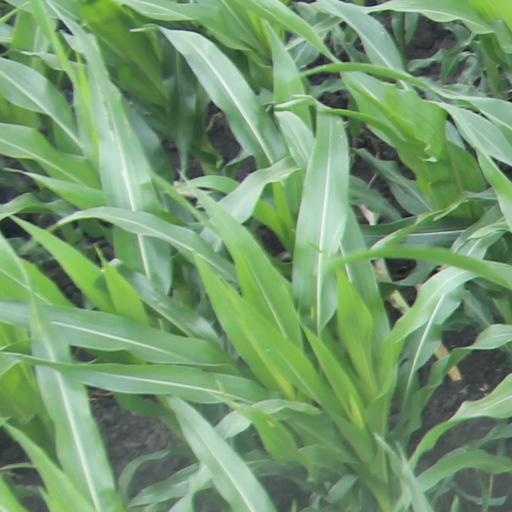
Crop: maize; corn